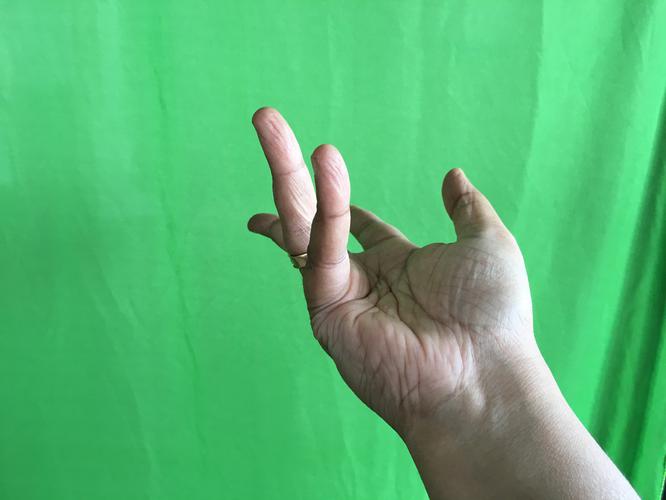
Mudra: Alapadmam
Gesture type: single_hand